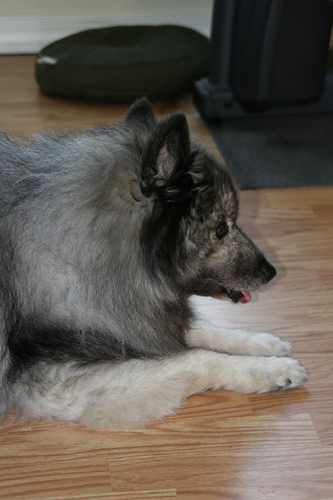
Animal: dog
Breed: keeshond